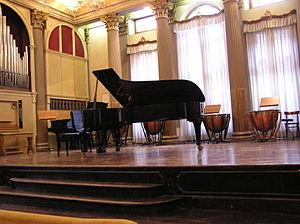
Le conservatoire Benedetto Marcello de Venise est une école de musique installée dans la ville de Venise depuis 1876. Il prit le nom du compositeur et musicien Benedetto Marcello.